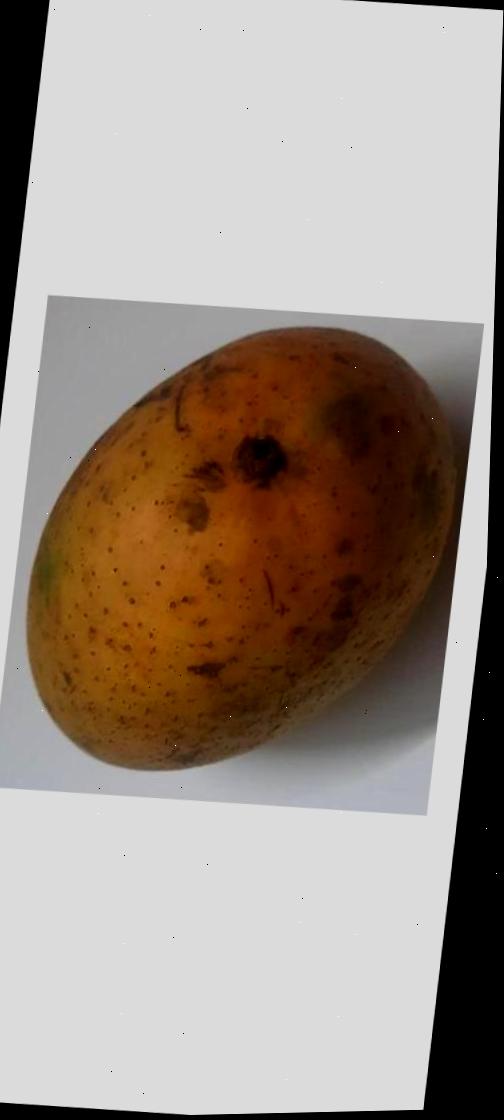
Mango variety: Ashshina Classic